Westerburg station

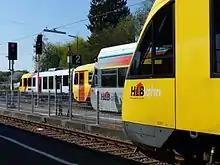
Four HLB DMUs in Westerburg station

The station is now served by trains operated by DreiLänderBahn, a subsidiary of Hessische Landesbahn, which run towards Limburg (Lahn) and Siegen on line RB90 ("Westerwald-Sieg-Bahn"). In addition, there are buses to the region, including the Rhein-Mosel-Bus route 116 (Montabaur Bahnhof/FOM – Westerburg – Rennerod Busbf. / Bad Marienberg, which partly also follows the route of the closed Cross Westerwald Railway. In front of the station there is a commuter parking area and a "Bike and ride" facility. The transport services are carried out on behalf of the "Zweckverband Bahnpersonennahverkehr Rheinland-Pfalz Nord" (northern Rhineland-Palatinate rail transport association, SPNV Nord) and are operated under the Rhineland-Palatinate regular-interval integrated timetable. On the section between Westerburg and Siegen, which is mostly in Rhineland-Palatinate, services have generally run hourly from Monday to Sunday since the change of timetable in December 2014; during the peak there are additional services. In order to be able to guarantee the connections to Cologne and Frankfurt at the stations of Au (Sieg) and Limburg, most services terminate in Westerburg. There are only a few continuous runs between Limburg and Au (Sieg). The fares of the "Verkehrsverbund Rhein-Mosel" (VRM) have also applied in Westerwaldkreis since 1 January 2017.